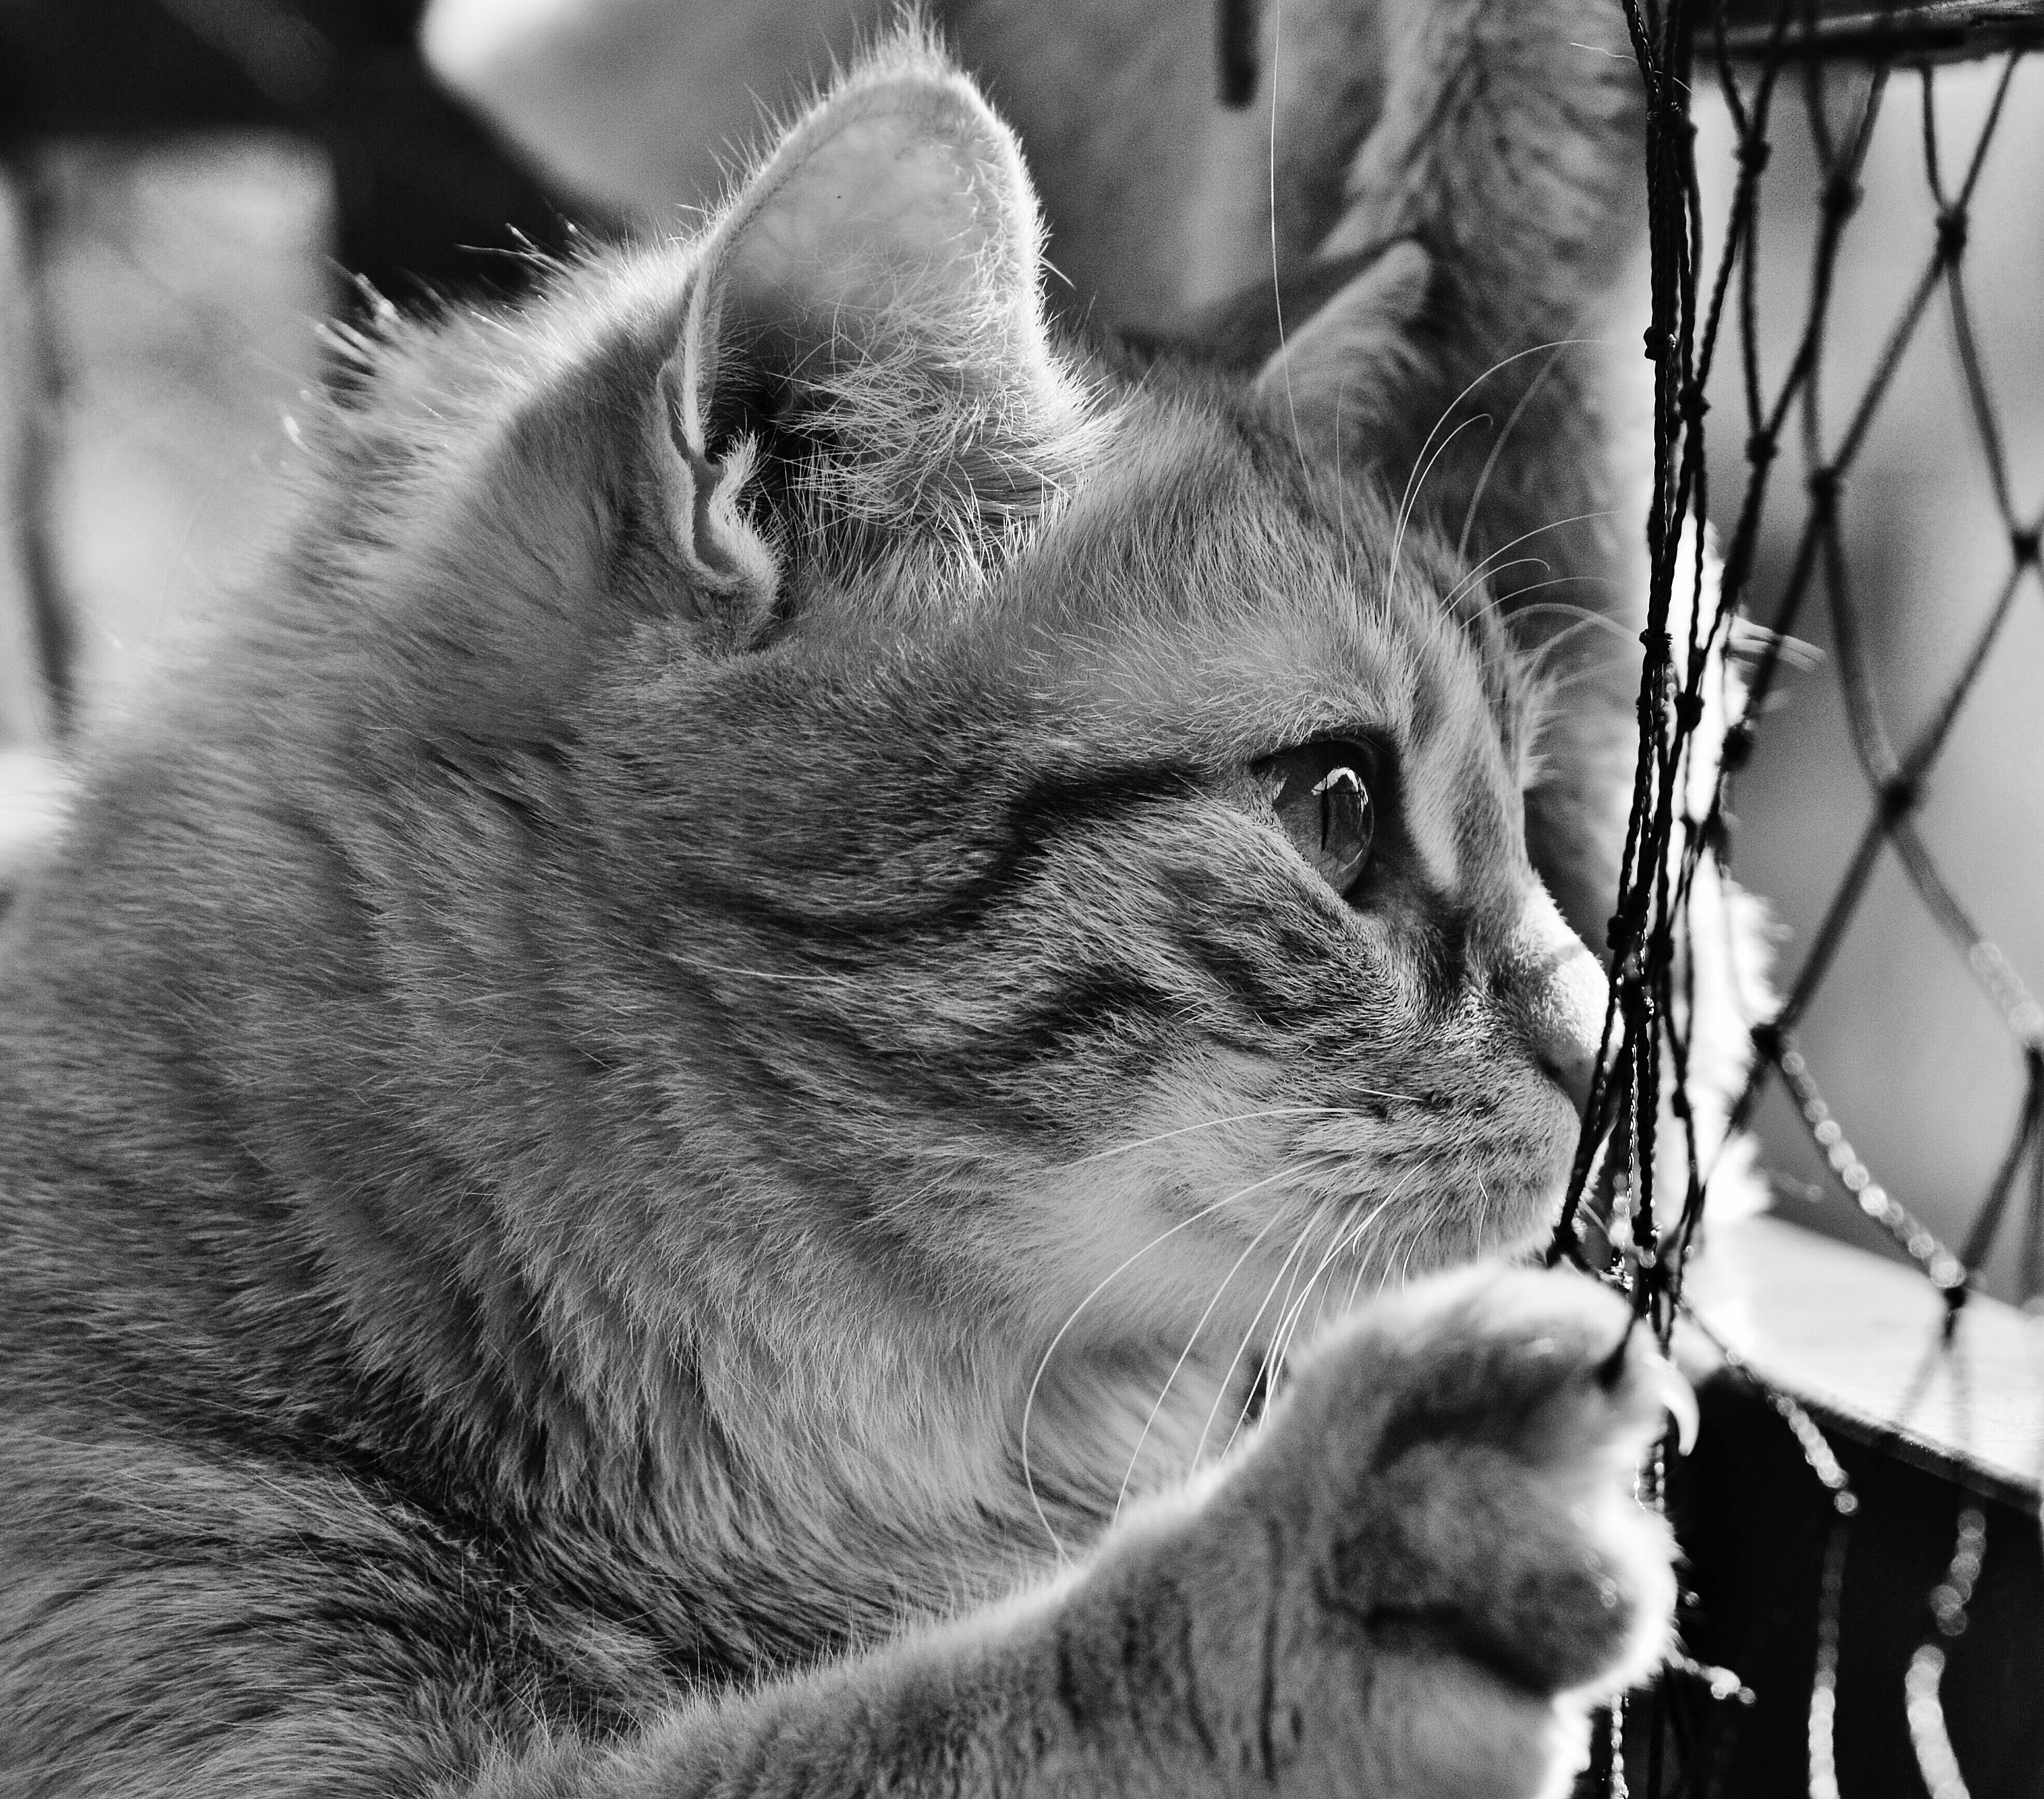
black and white, photography, sweet, animal, cute, pet, fur, kitten, cat, mammal, black, monochrome, playful, close up, nose, whiskers, tiger, adidas, vertebrate, cuddly, animal world, domestic cat, mackerel, cat face, young cat, red mackerel tabby, red cat, cat's eyes, tabby cat, monochrome photography, small to medium sized cats, cat like mammal